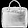
Label: Bag